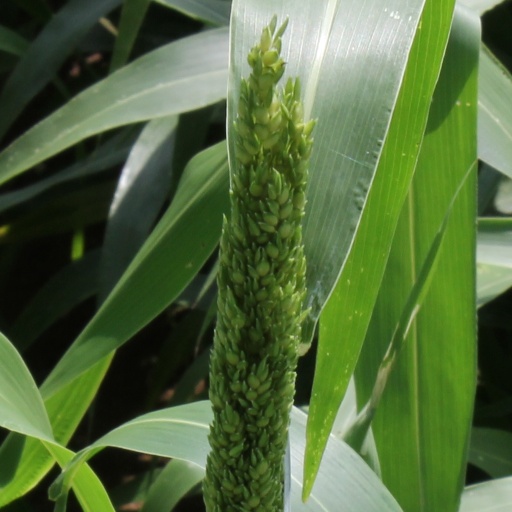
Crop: sorghum